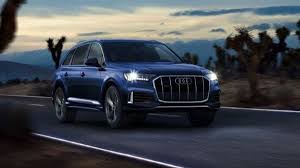
Label: noambulance